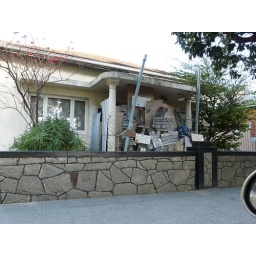
crazy house near Perth Glory's ground